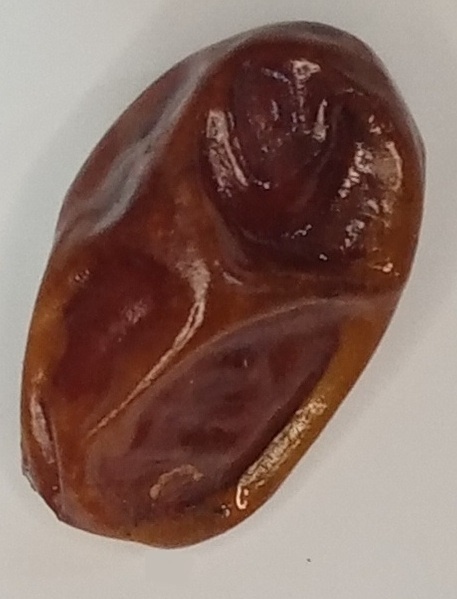
Variety: aseel
Size: large
Grade: grade-1